Wim Hendriks

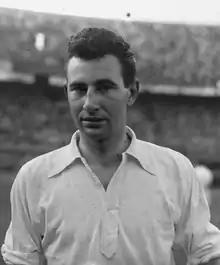

Wim Hendriks (19 April 1930 – 24 March 1975) was a Dutch footballer. He played in three matches for the Netherlands national football team between 1952 and 1953.